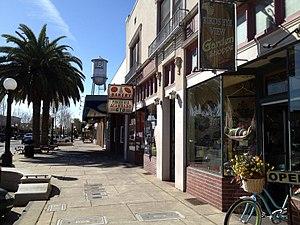
Le comté de Sutter est un comté américain de l'État de Californie. Au recensement des États-Unis de 2010, il compte 94 737 habitants. Son siège est Yuba City.